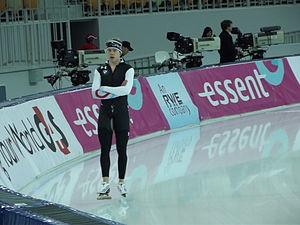
Brian Hansen, né le 3 septembre 1990 à Evanston, est un patineur de vitesse américain.